Atmozfears

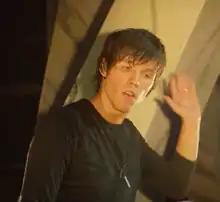
Atmozfears playing live at Qlimax 2014

Tim van de Stadt, known by his stage name Atmozfears, is a Dutch hardstyle artist.